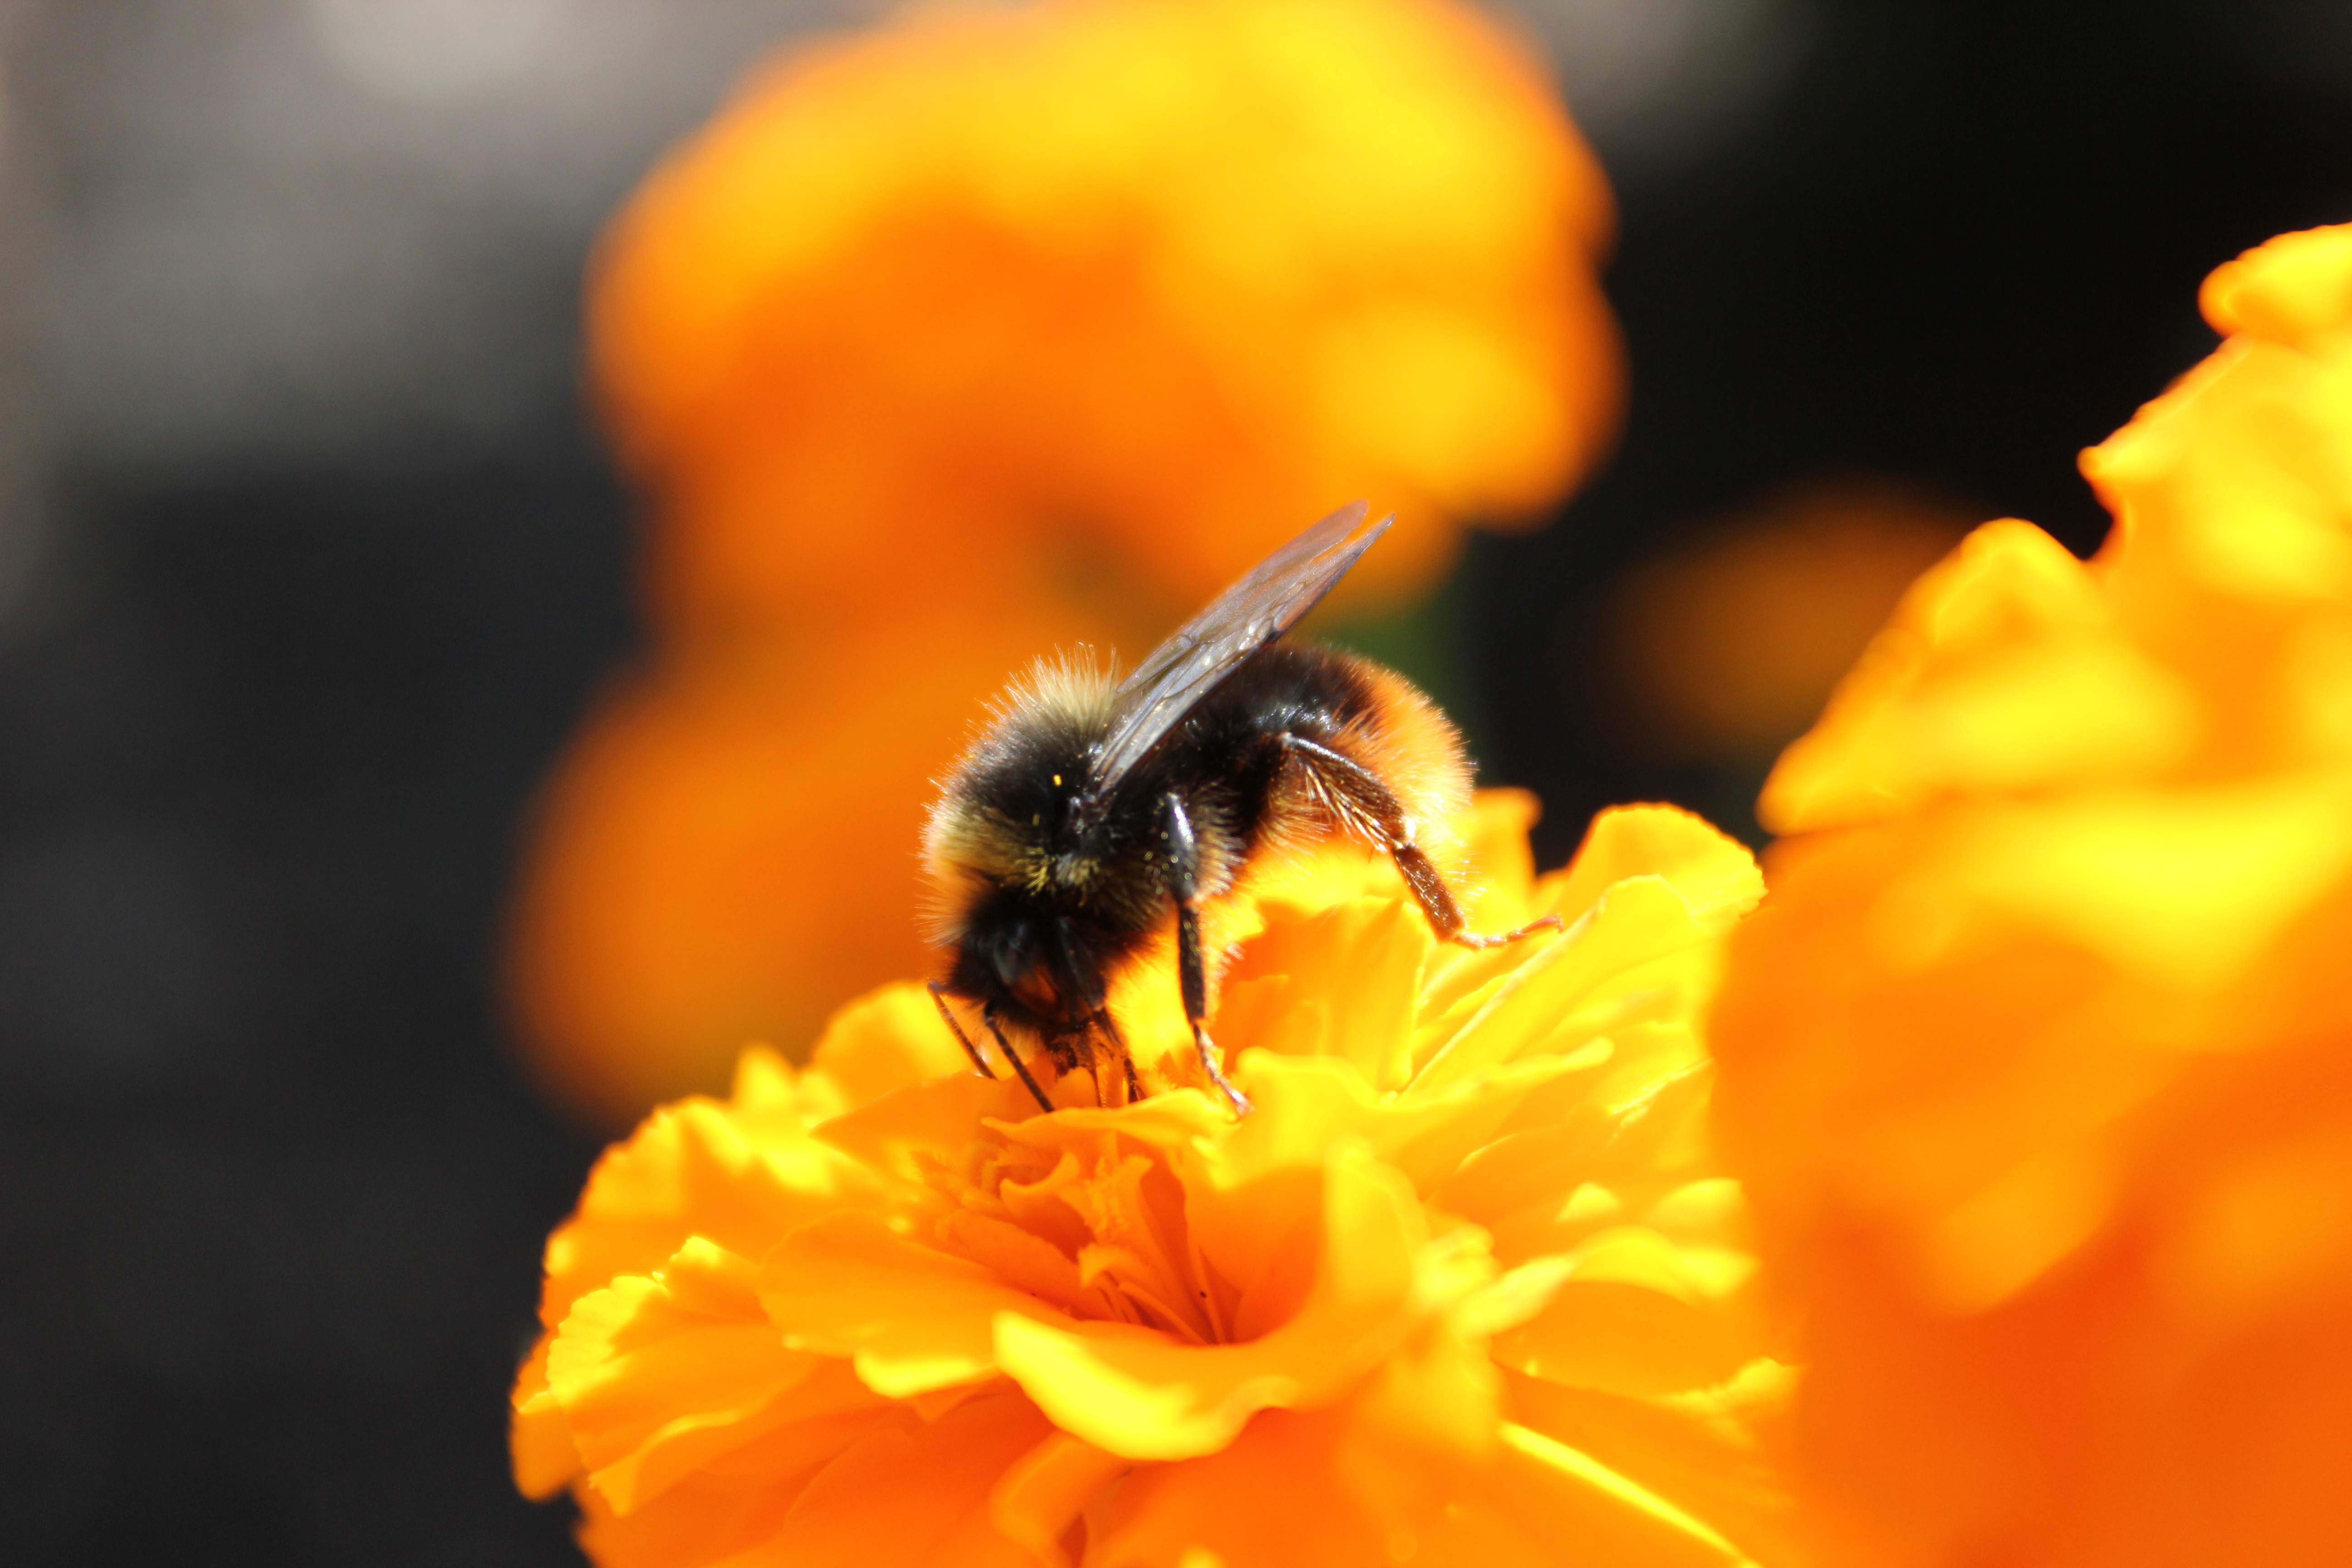
nature, blossom, plant, photography, flower, petal, bloom, pollen, insect, macro, yellow, flora, invertebrate, close up, bee, bumblebee, nectar, macro photography, summer flowers, honey bee, pollinator, membrane winged insect